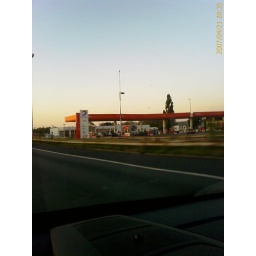
road trip around paris highway - Taken at 8:35 PM on April 21, 2007 - cameraphone upload by ShoZu